Marsden Rock

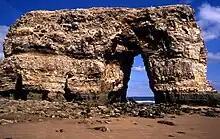

During the Carboniferous Period, the Marsden coast was part of a continent and tropical swampland which stretched across the equator. Over time, the peat, sand and mud hardened to form the coal measures and the land drifted north of the equator. This land became a desert and subsequently lay below sea level, flooded around 260 million years ago by the Zechstein Sea which periodically rose and fell. The Permian Magnesian rocks found on Marsden coast were formed around 250 million years ago. The land continued to drift northwards over the next 250 million years until it reached its current position. The ice age which occurred around 15,000 years ago was largely responsible for shaping the current landscape of the Marsden coastline and surrounding area.